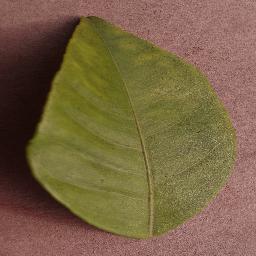
Label: Orange___Haunglongbing_(Citrus_greening)